Common Knowledge (game show)

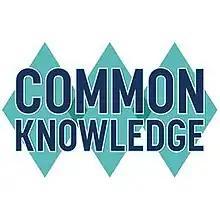

Common Knowledge is an American television game show hosted by Joey Fatone that aired on Game Show Network from January 14, 2019 to August 13, 2021. On April 17, 2019, media reports stated that GSN had renewed the show for a 130-episode second season. On March 25, 2021, GSN renewed the show for a third season, which premiered on May 17, 2021.